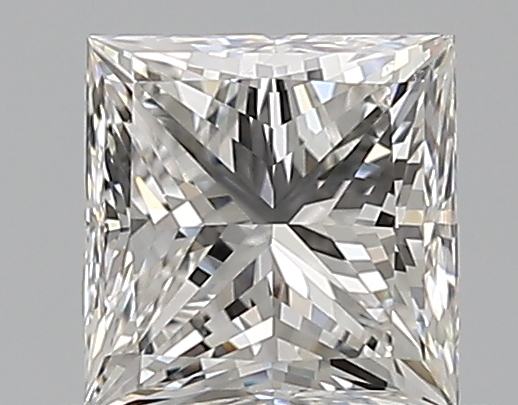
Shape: princess
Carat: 0.72
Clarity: VS2
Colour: G
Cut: VG
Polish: EX
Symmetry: GD
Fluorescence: N
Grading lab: GIA
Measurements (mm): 4.85 x 4.8 x 3.57